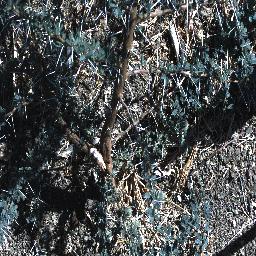
Label: prickly_acacia